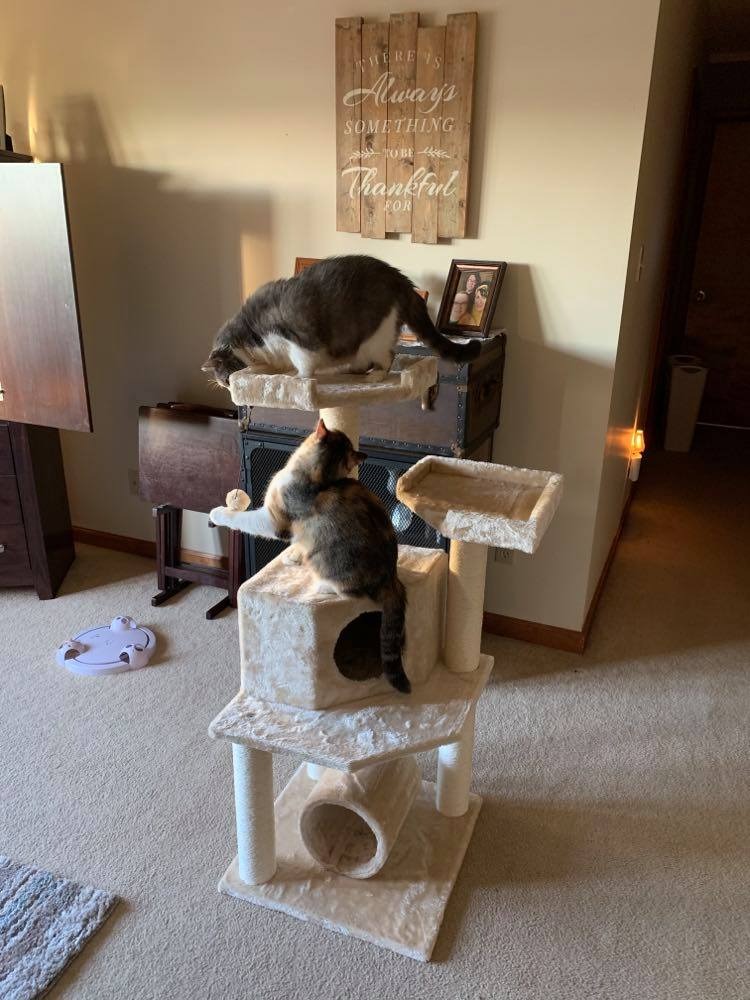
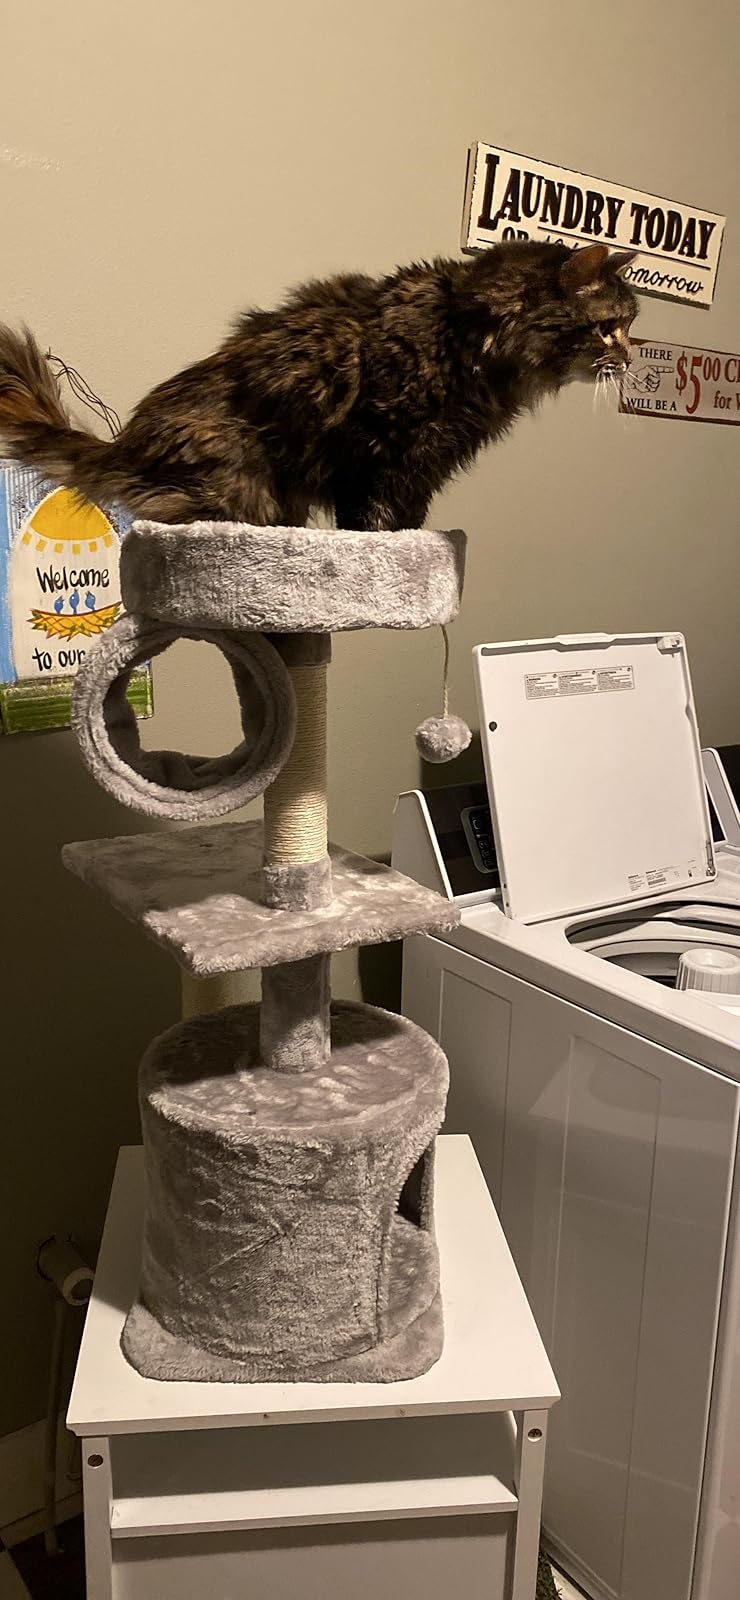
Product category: items_cat tree
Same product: no